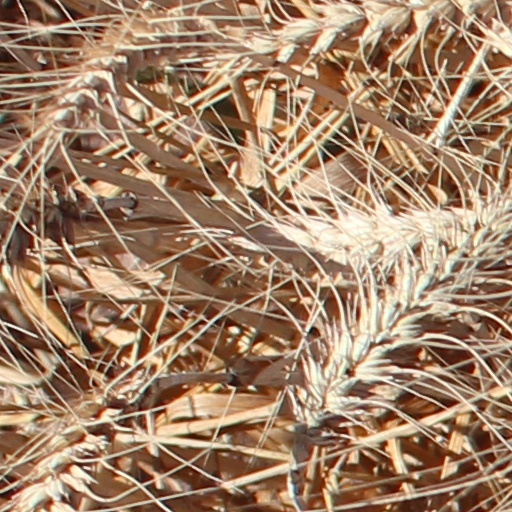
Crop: wheat